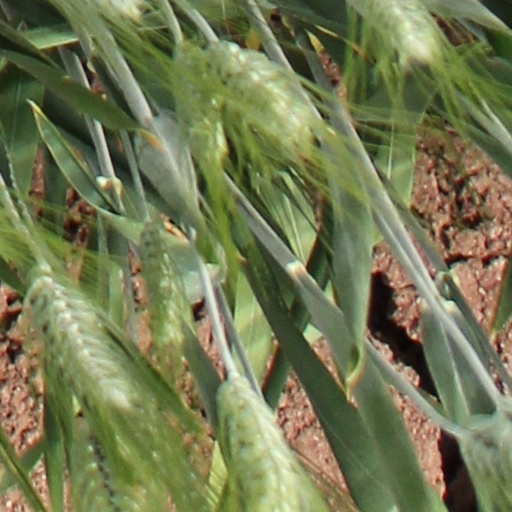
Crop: wheat